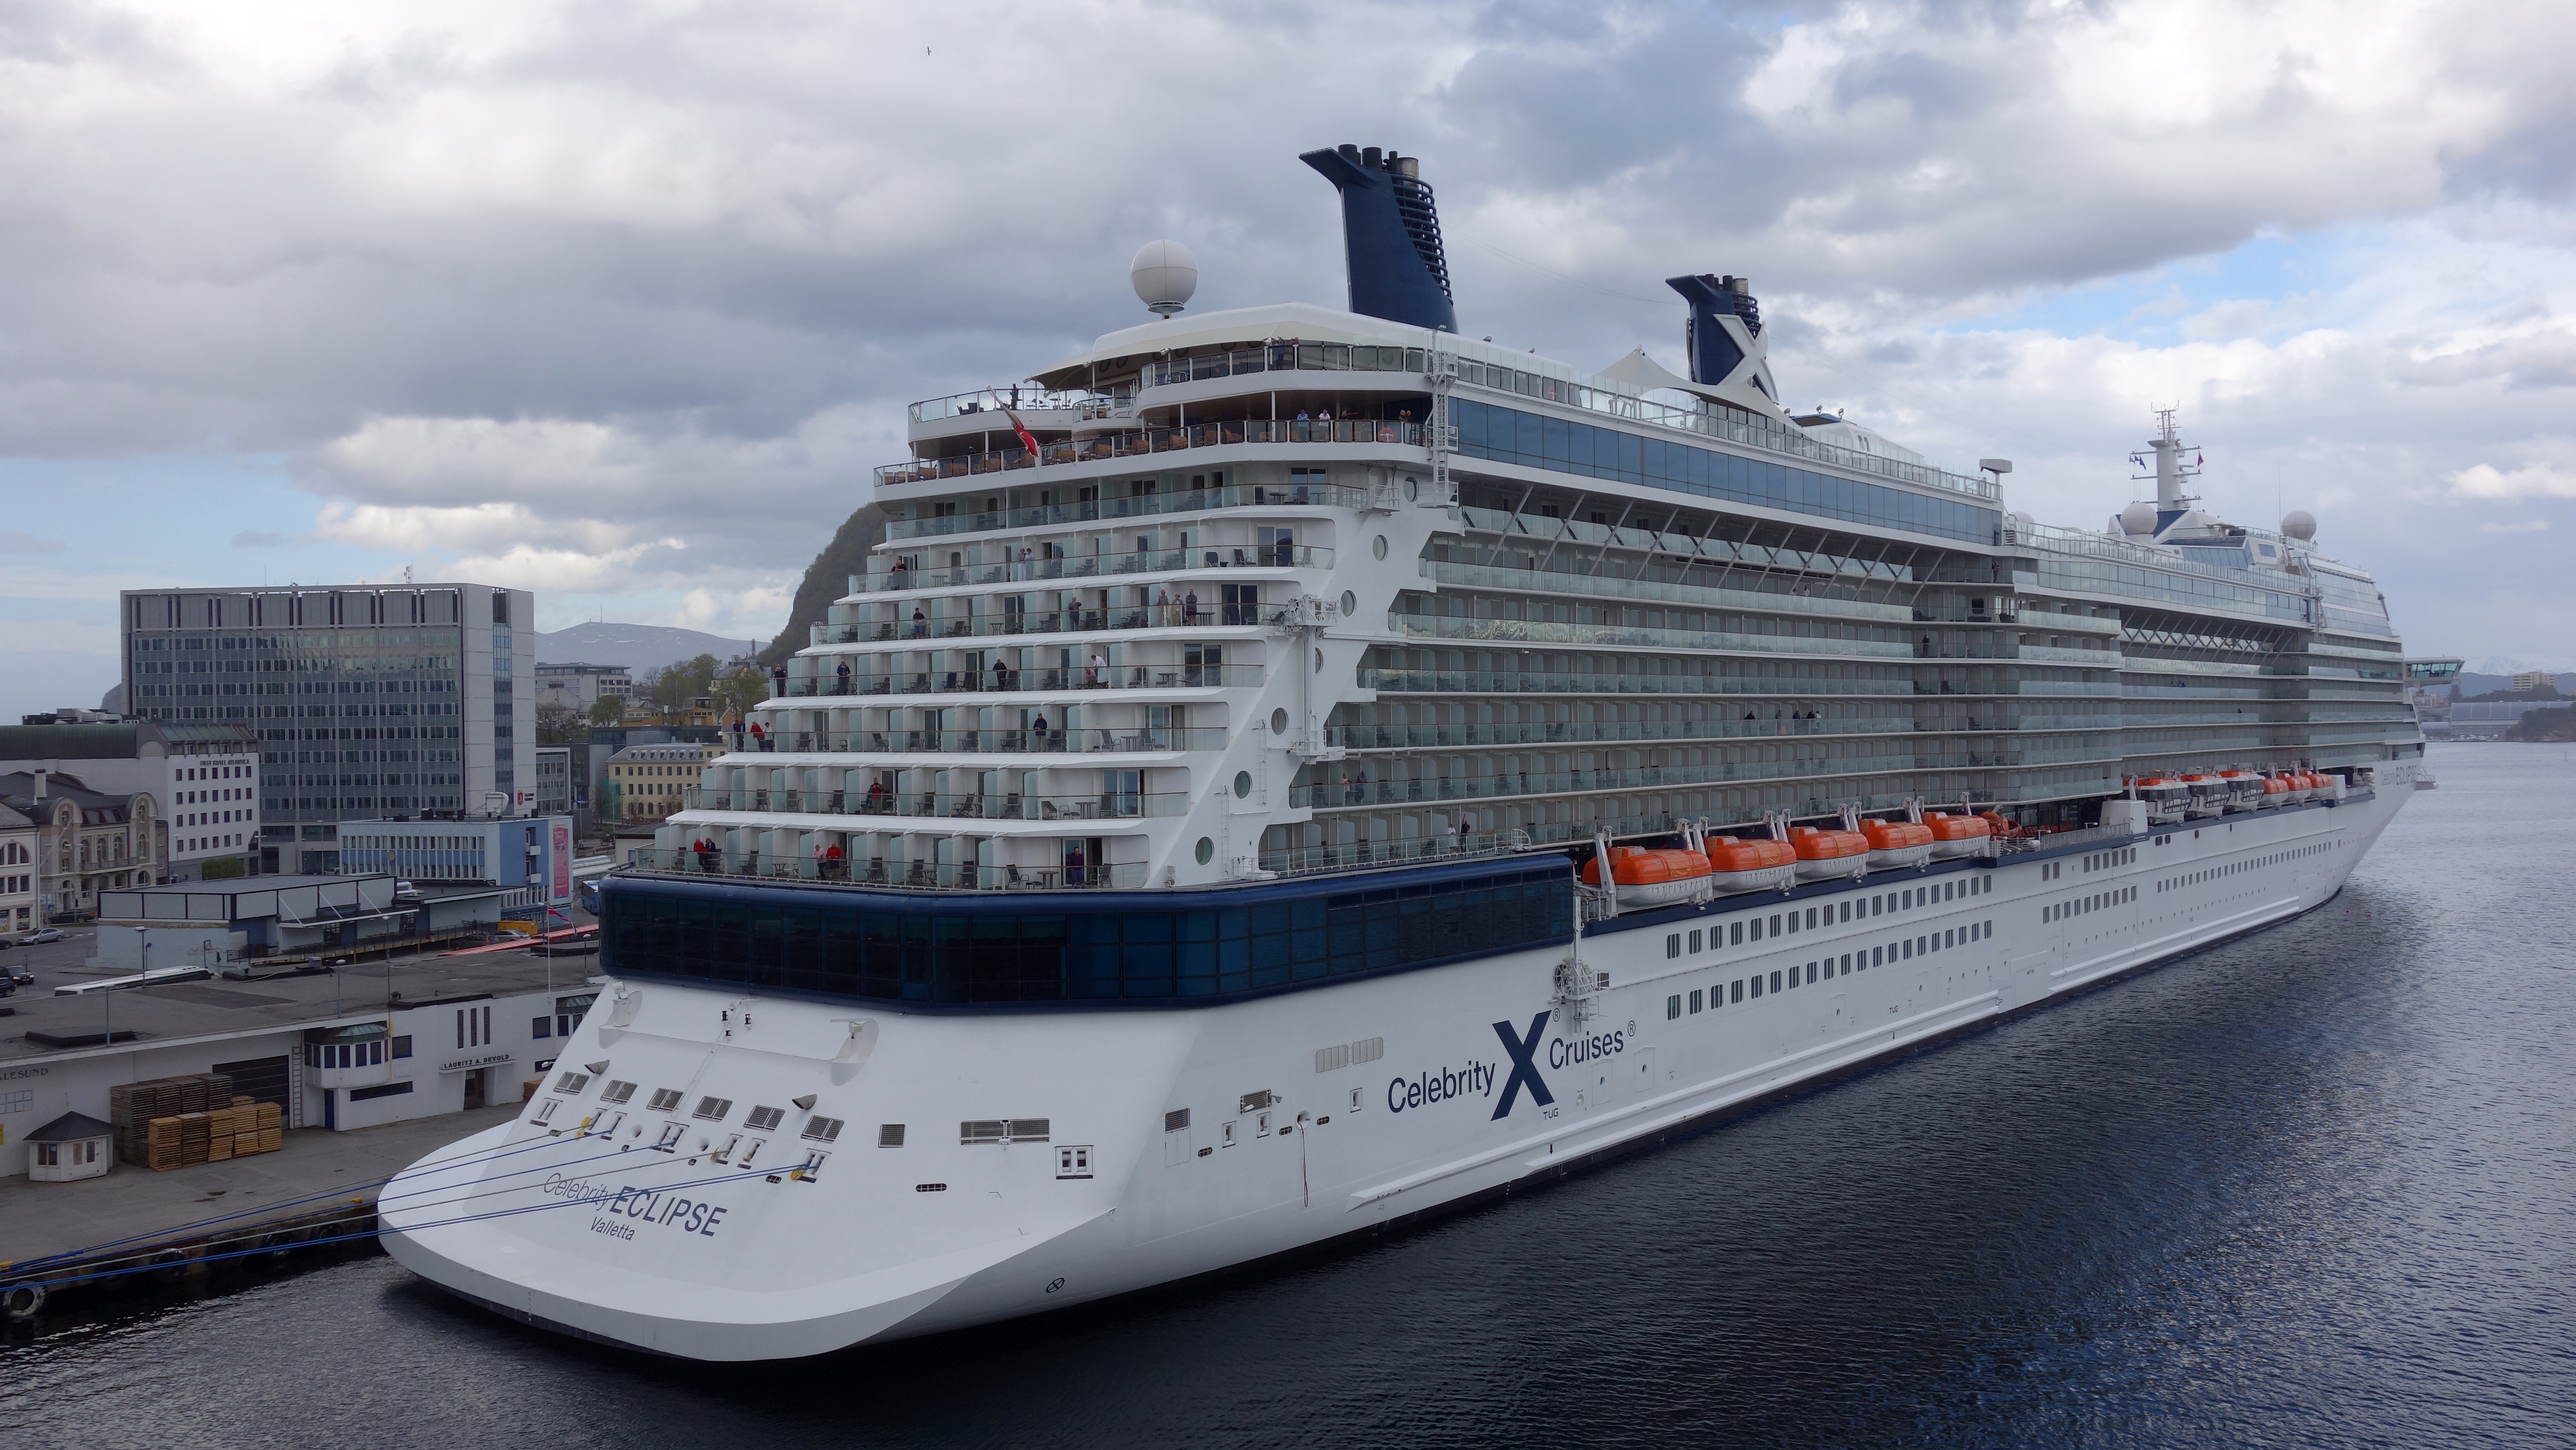
sea, water, ship, vehicle, ferry, watercraft, cruise ship, norway, motor ship, passenger ship, alesund, freight transport, ocean liner